Dwight Yorke

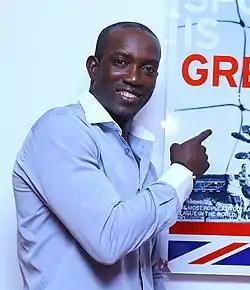
Yorke in 2012

Dwight Eversley Yorke CM (born 3 November 1971) is a Trinidadian and Tobagonian professional football coach and former player who is the head coach of Trinidad and Tobago. Throughout his club career, he played for Aston Villa, Manchester United, Blackburn Rovers, Birmingham City, Sydney FC and Sunderland, mainly as a forward, between 1998 and 2009. Yorke formed a prolific strike partnership with Andy Cole at Manchester United, where he won numerous honours including several Premier League titles and the Treble of the Premier League, FA Cup and UEFA Champions League in 1999. Yorke scored 123 goals in the Premier League, a record for a non-European which was not broken until Sergio Agüero in 2017.